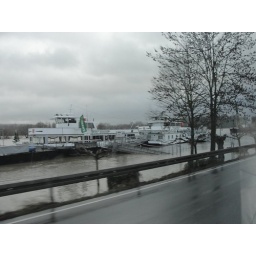
Boat dock is under water preventing this boat from touring